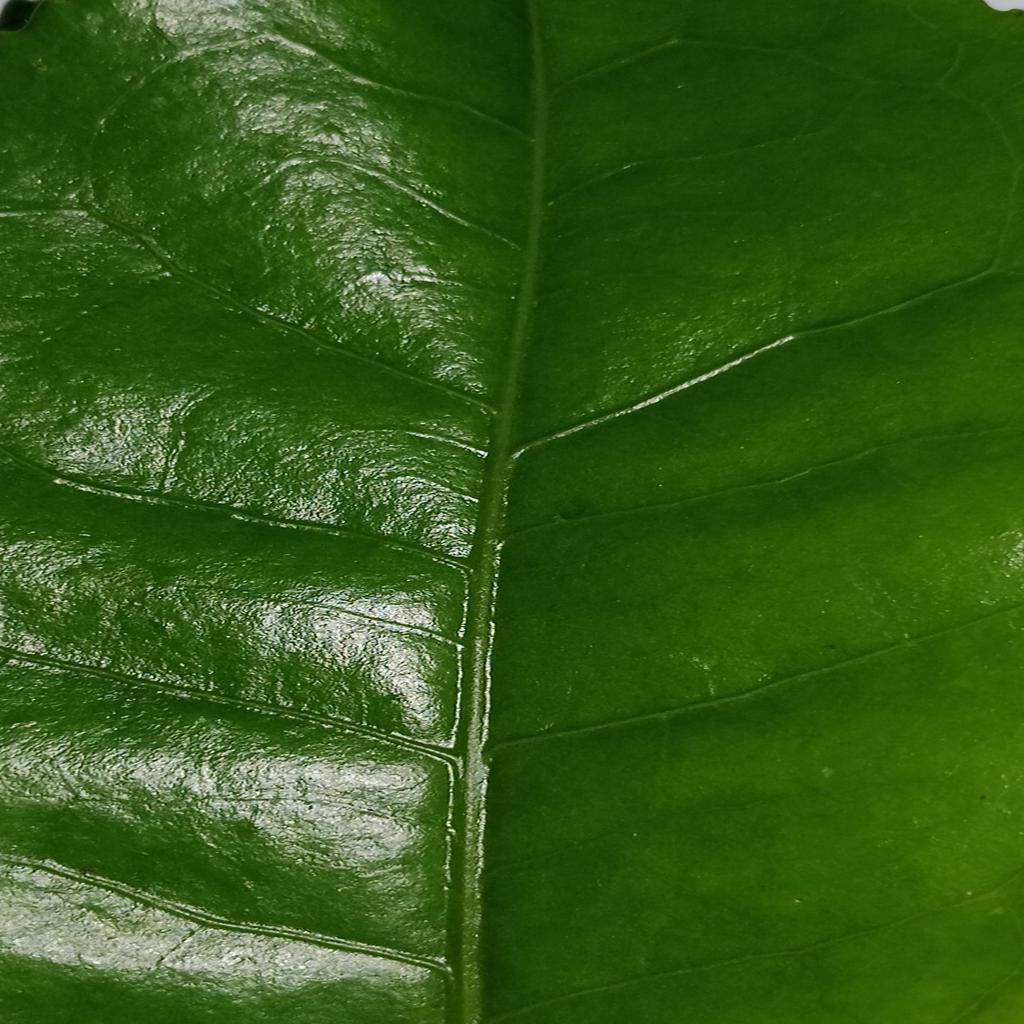
Label: Healthy